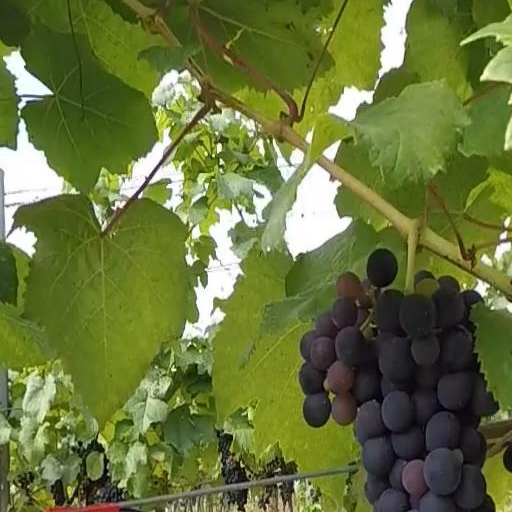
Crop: grape